Florence Cane

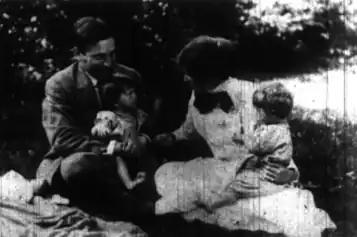
Florence Cane with her husband and two daughters.

In her 1930 article, "Observations on the Creative Impulse in Very Young Children," Cane alluded to the developmental necessities and prime environments for creativity and self-exploration in 1930. Other publications include "The gifted child in art" (1936); an article in the "Journal of Educational Sociology", Art-The Child's Birthright (1931a) and Earliest School Approaches (1931b) in The American Magazine of Art.